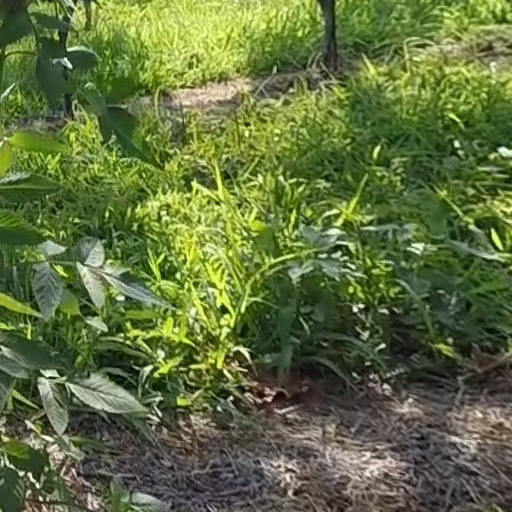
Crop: grape